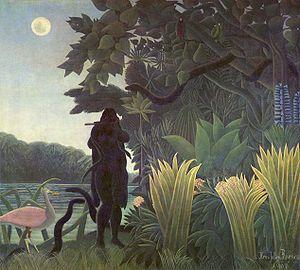
Pierre-Emmanuel Prouvost d'Agostino, né en 1968 à Roubaix, est un écrivain, peintre, historien de l'art et musicologue français.